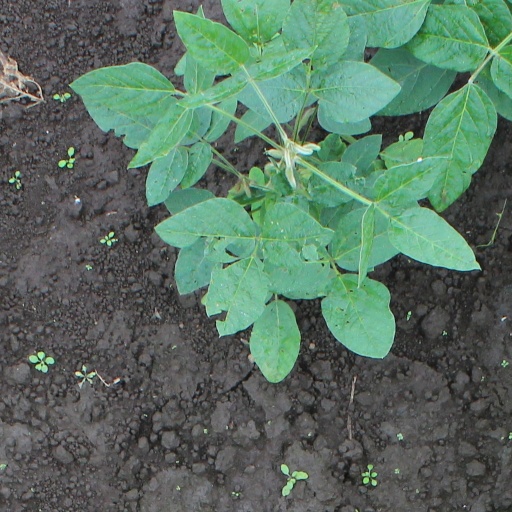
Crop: soybean